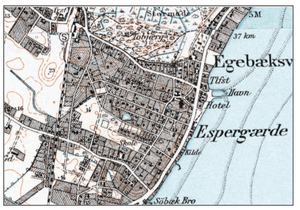
Espergærde / Historie / Efter 2. verdenskrig
Espergærde omkring 2. verdenskrig
Espergærde 1947
Espergærde ligger i Nordsjælland ved Øresund og regnes i statistisk henseende som en bydel i Helsingørs byområde. Espergærde ligger mellem 5 og 8 km syd for den tidligere købstads centrum. Espergærde ligger som en velafgrænset bydel, mod nord afgrænset af Egebæksvang skov og Flynderupgård, mod vest af Rolighedsmoserne og Helsingørmotorvejen, mod syd af Krogerup gods jorder og Babylone skov. Espergærde hører til Region Hovedstaden.